Thompson, Manitoba

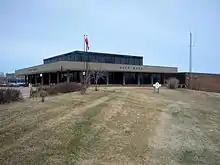
City Hall

Paint Lake Provincial Park, located south of Thompson on Highway 6, spans over of Precambrian boreal forest, and houses the largest marina in Manitoba. The park has dozens of campsites and cabins for rent, and features boat launches, beaches, playgrounds, a volleyball court, baseball diamond, and fitness trail. In the winter, there are groomed snowmobile trails, ice skating, toboggan runs, ice fishing, and ice fishing derbies.